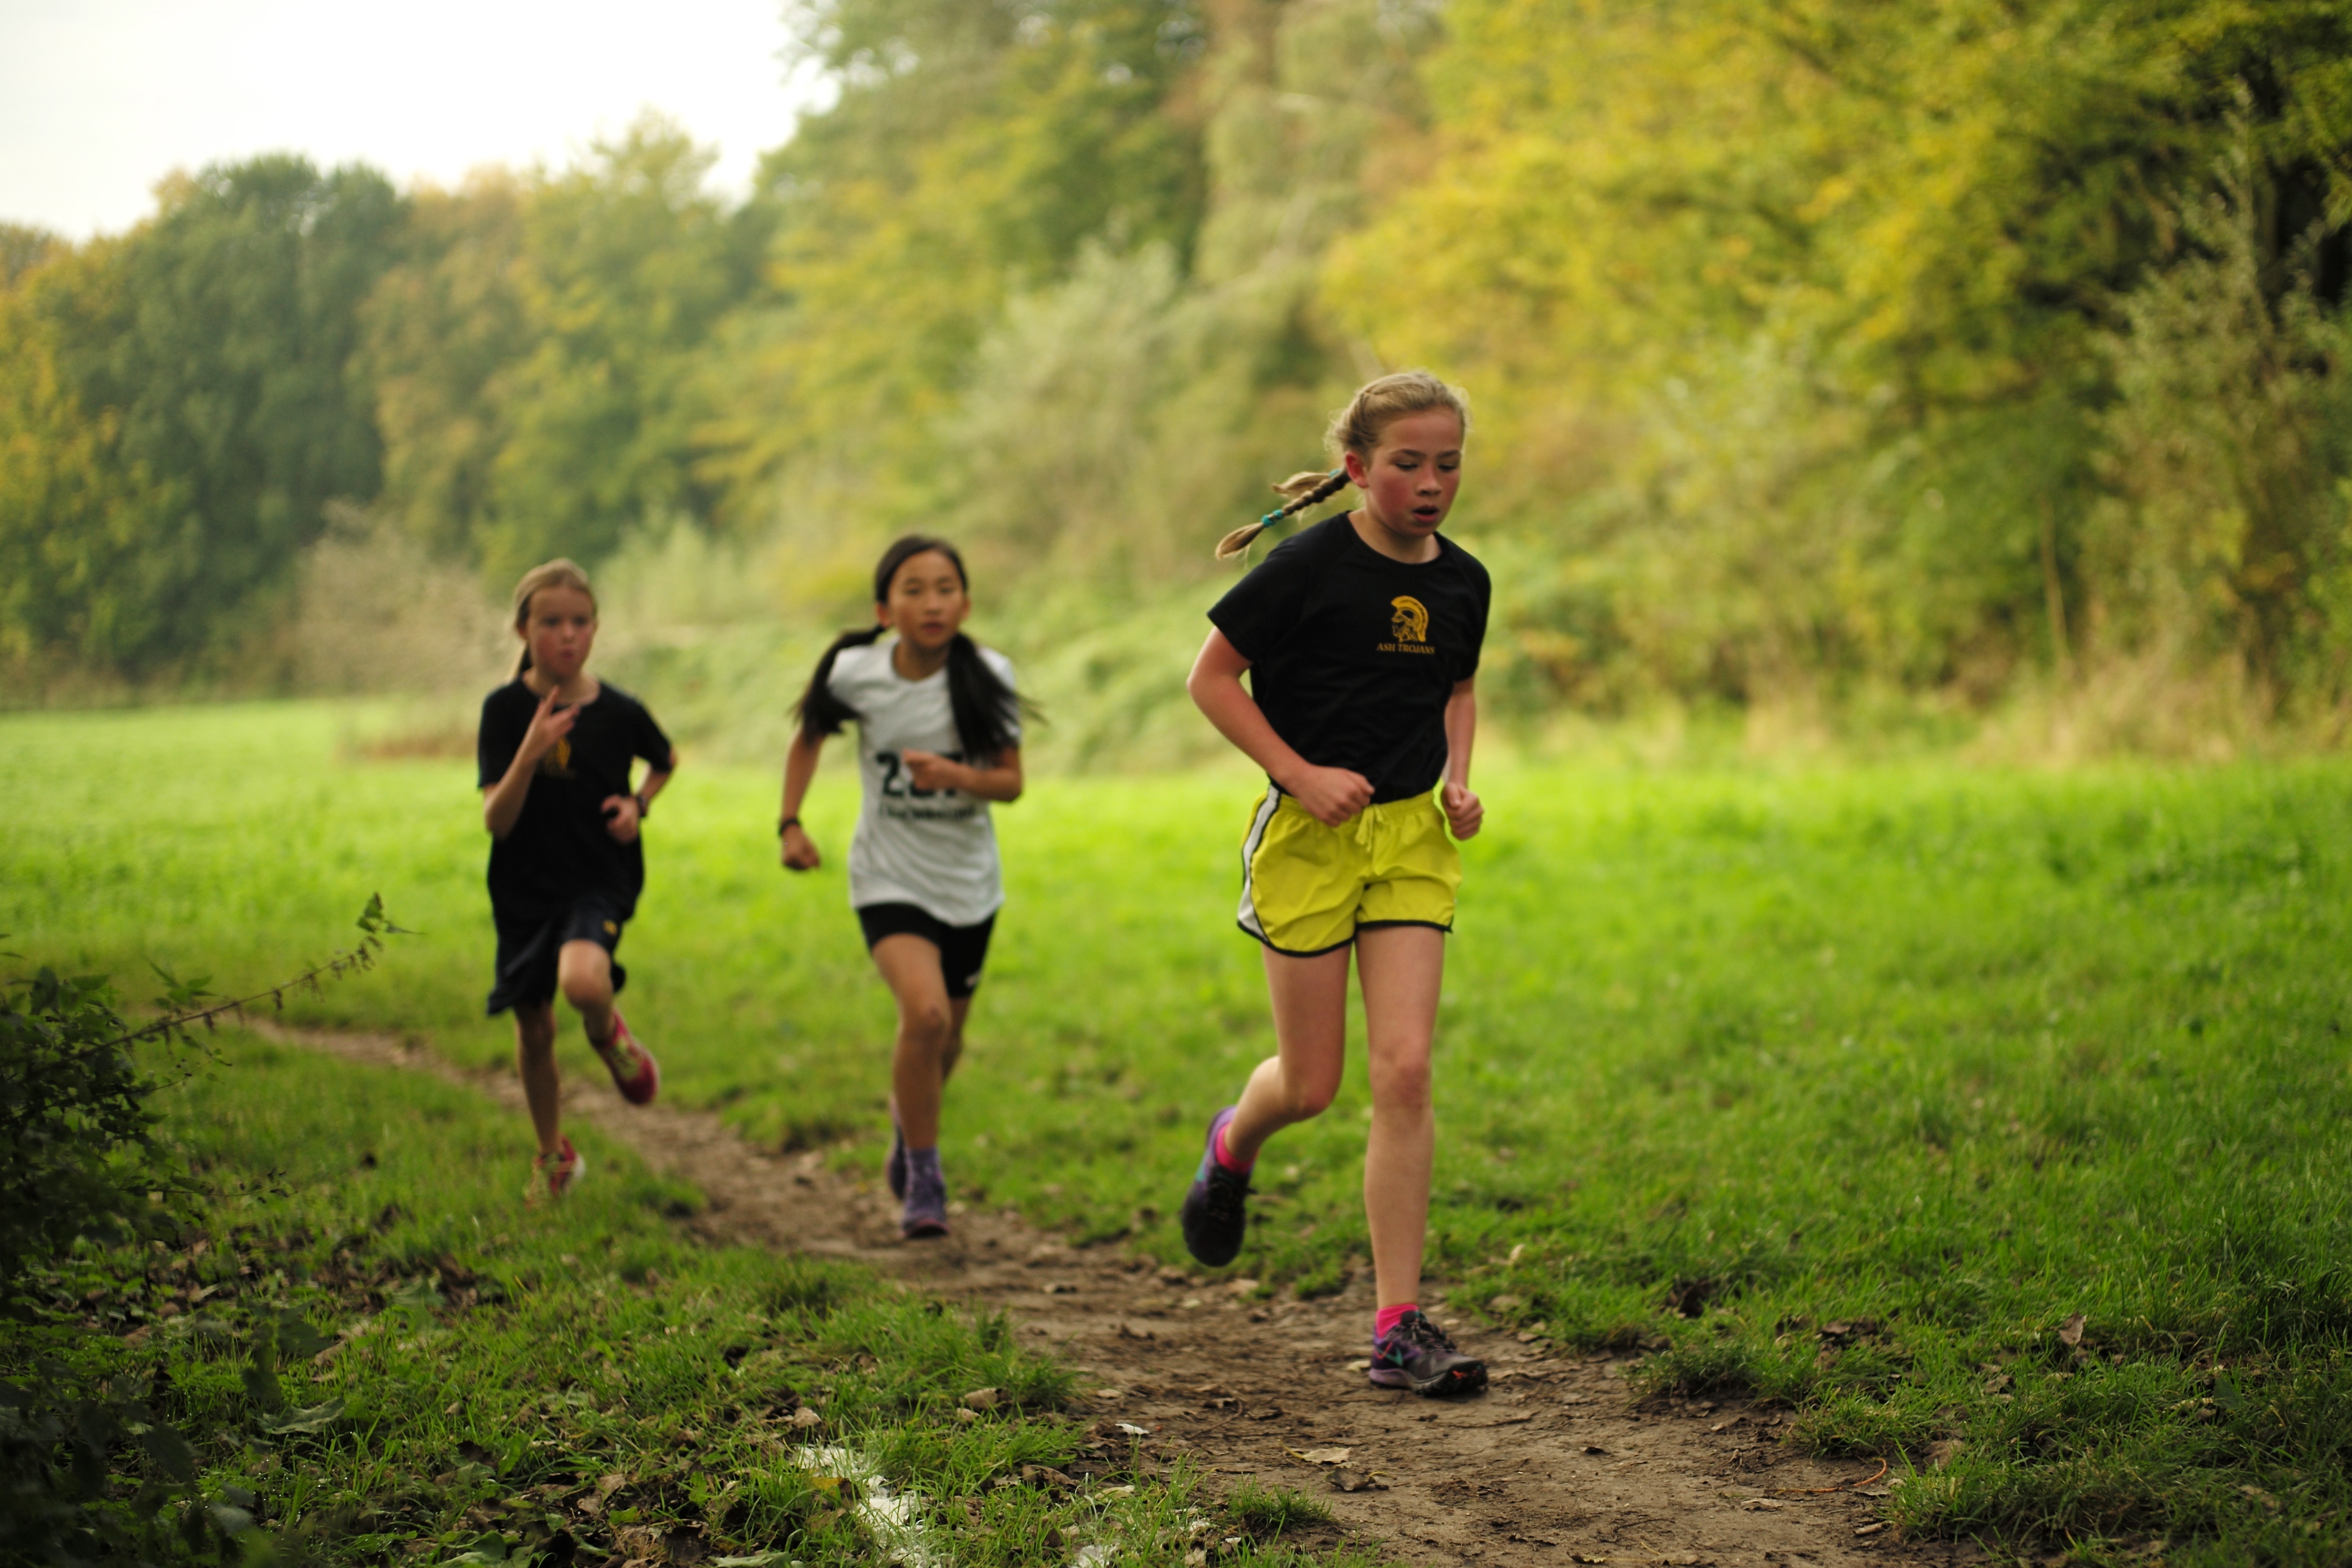
walking, person, girl, trail, sport, meadow, boy, running, run, recreation, europe, jogging, runner, ash, crosscountry, race, competition, woods, holland, amsterdam, netherlands, m, sports, 50, school, runners, middle, endurance, leica, 240, summilux, athletics, meet, xc, isa, amsterdamsebos, physical exercise, outdoor recreation, human action, ultramarathon, cross country running